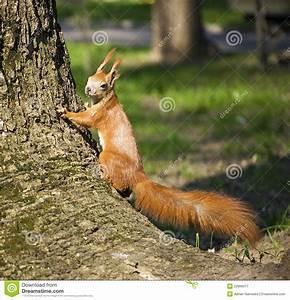
squirrel